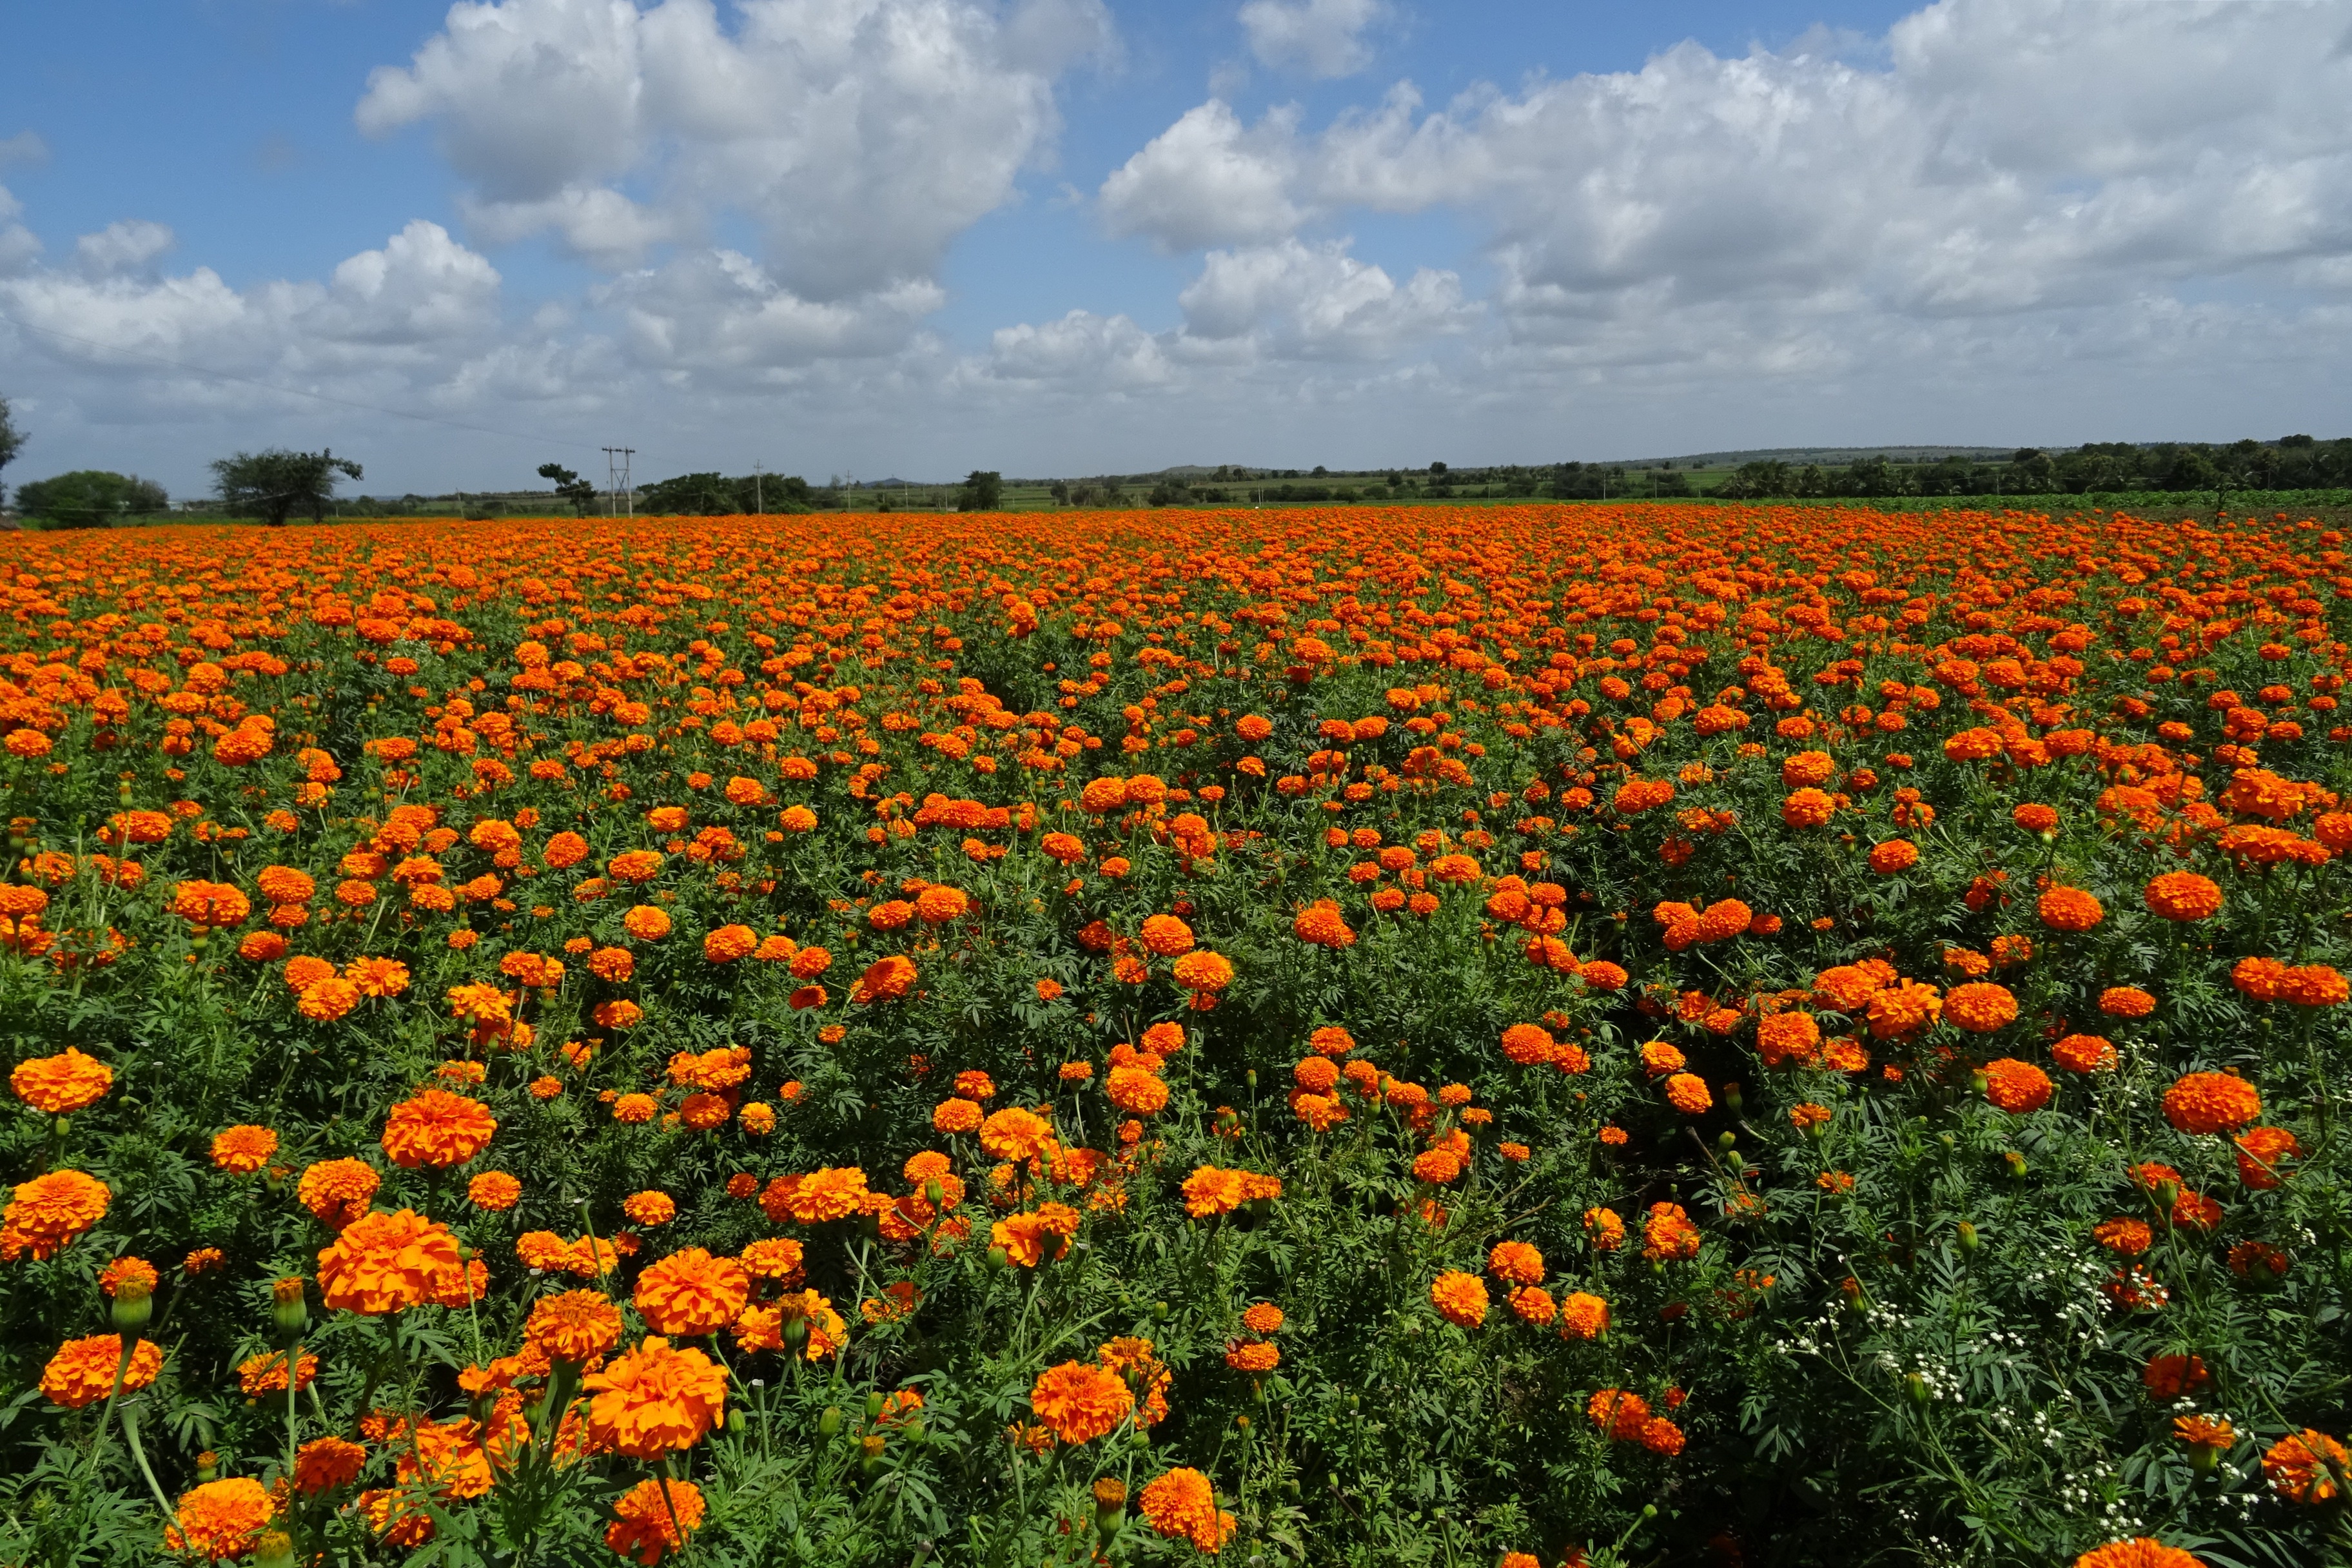
blossom, plant, field, meadow, prairie, flower, bloom, orange, flora, botanical, plain, wildflower, grassland, india, poppy, horticulture, ecosystem, marigold, karnataka, cultivate, flowering plant, annual plant, land plant, poppy family